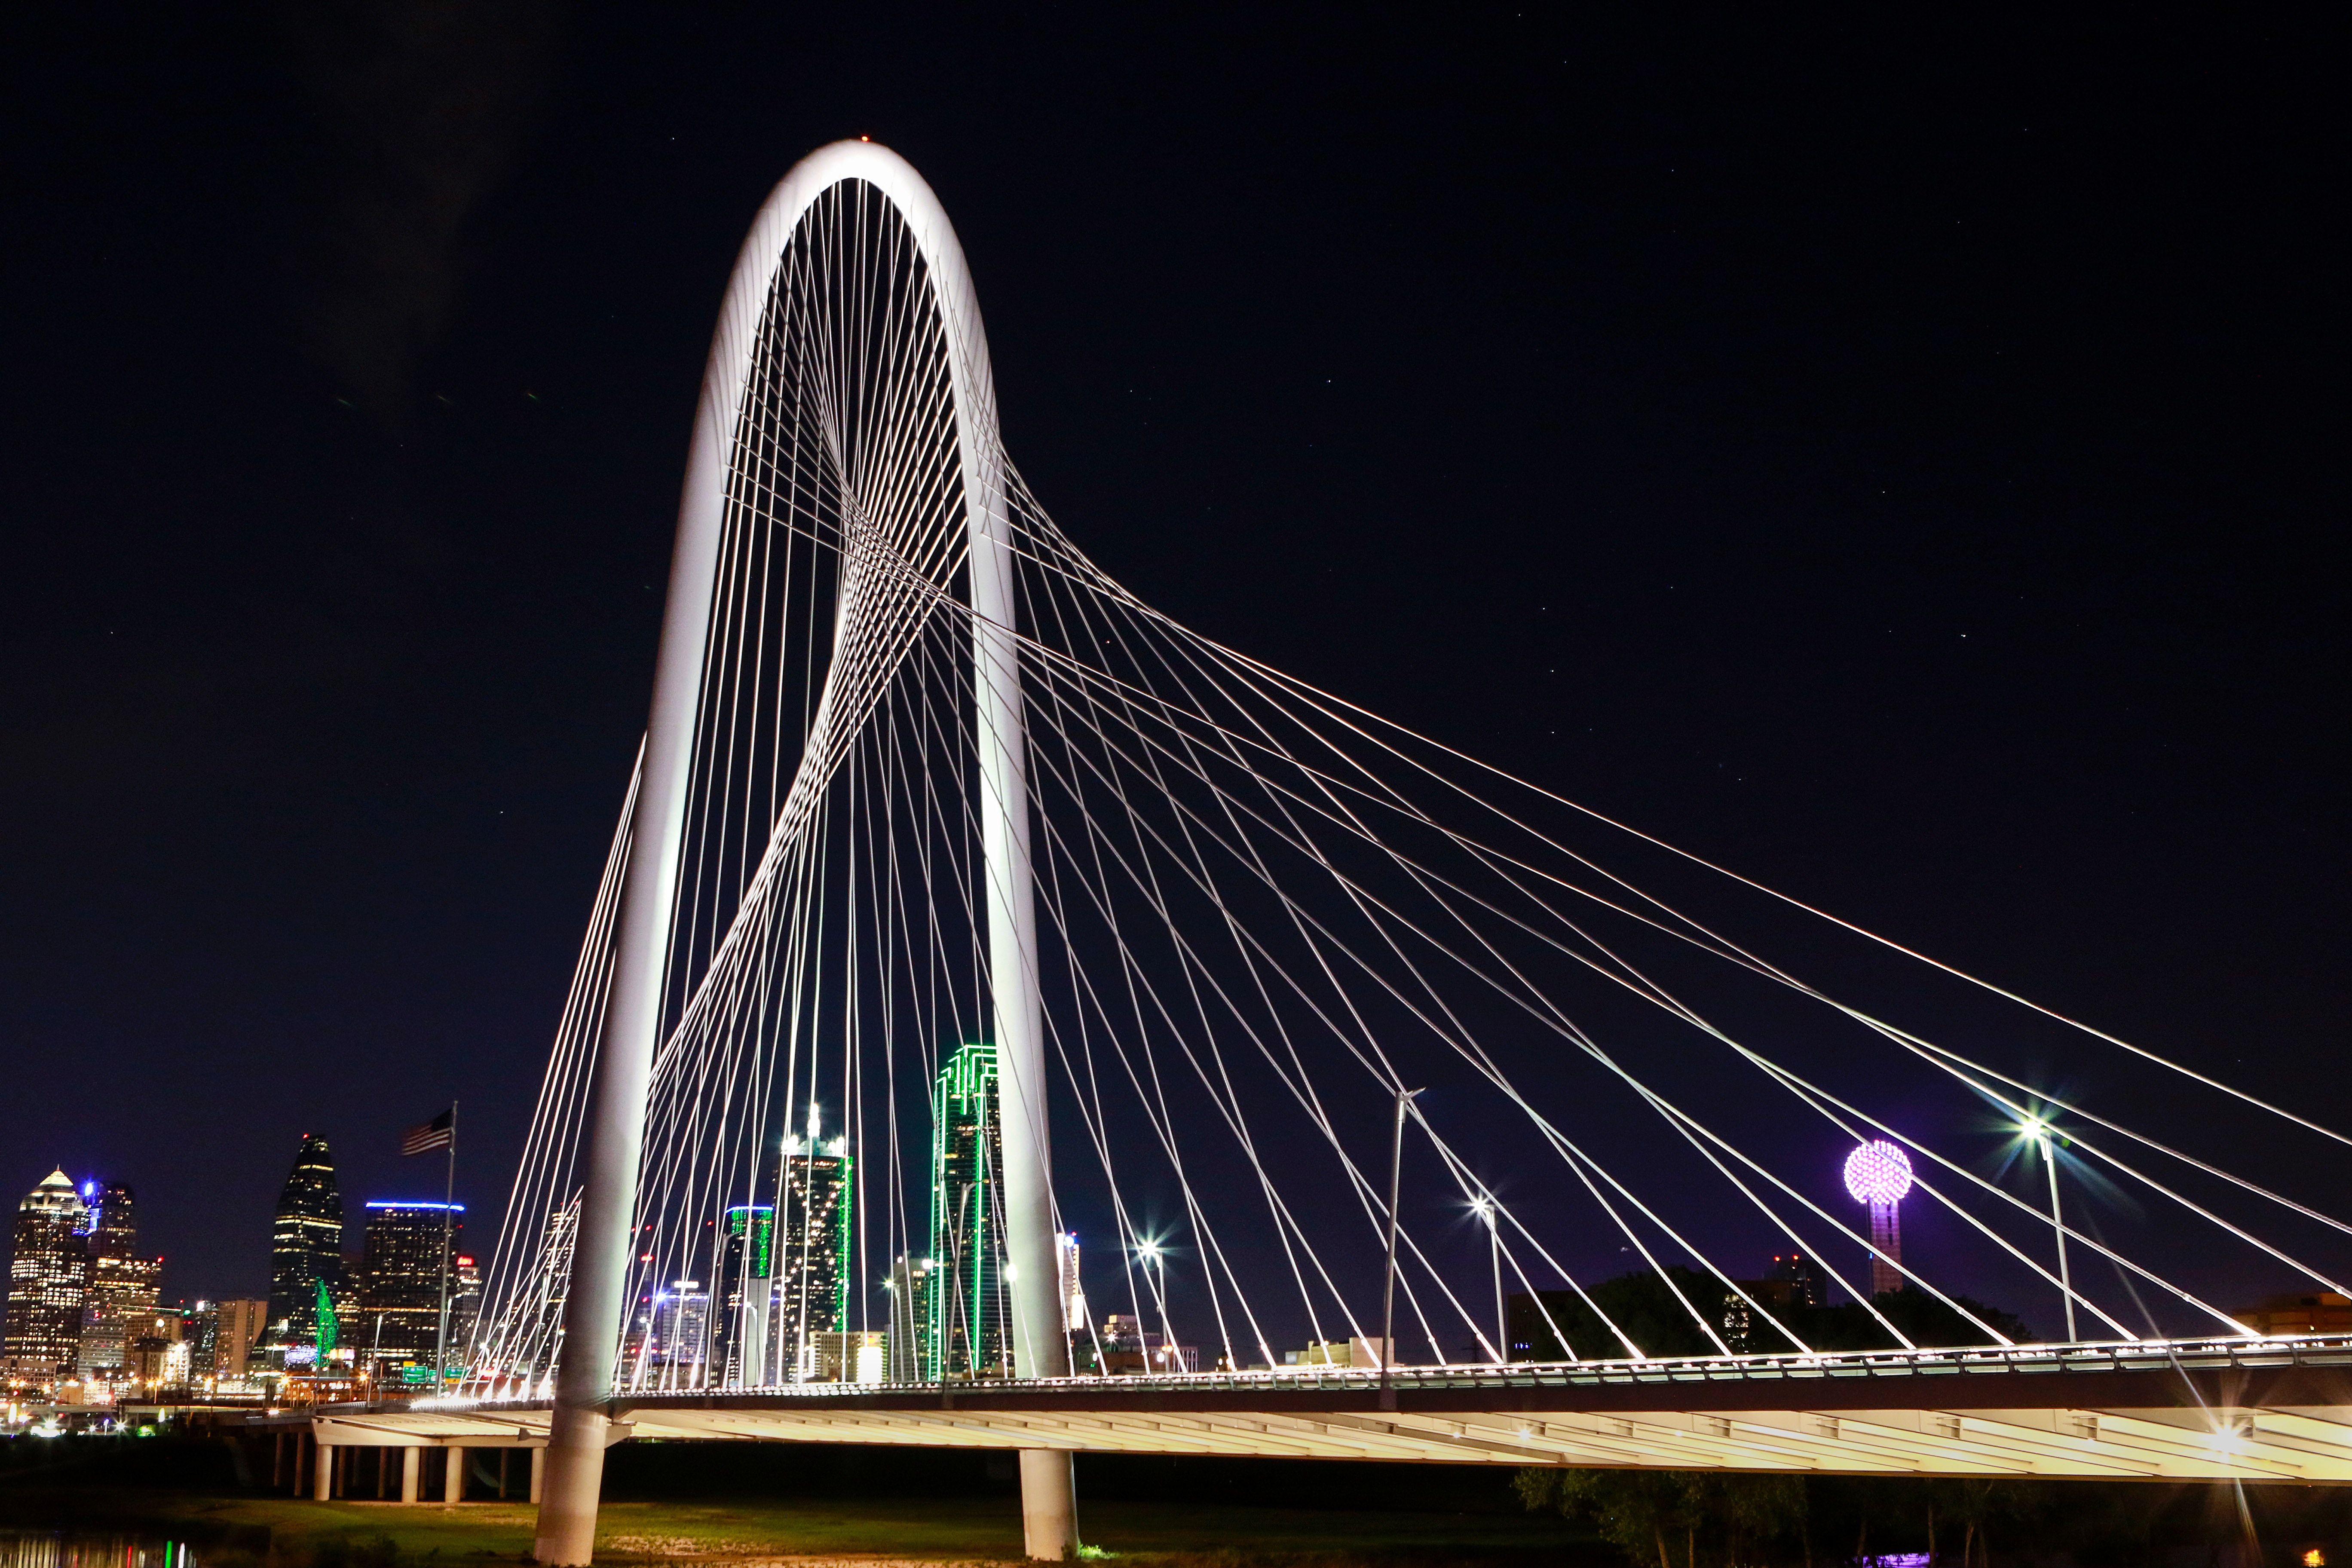
cable stayed bridge, bridge, night, metropolitan area, landmark, skyway, extradosed bridge, fixed link, light, suspension bridge, architecture, urban area, sky, metropolis, lighting, water, city, nonbuilding structure, infrastructure, tied arch bridge, cityscape, midnight, overpass, brug, beam bridge, skyscraper